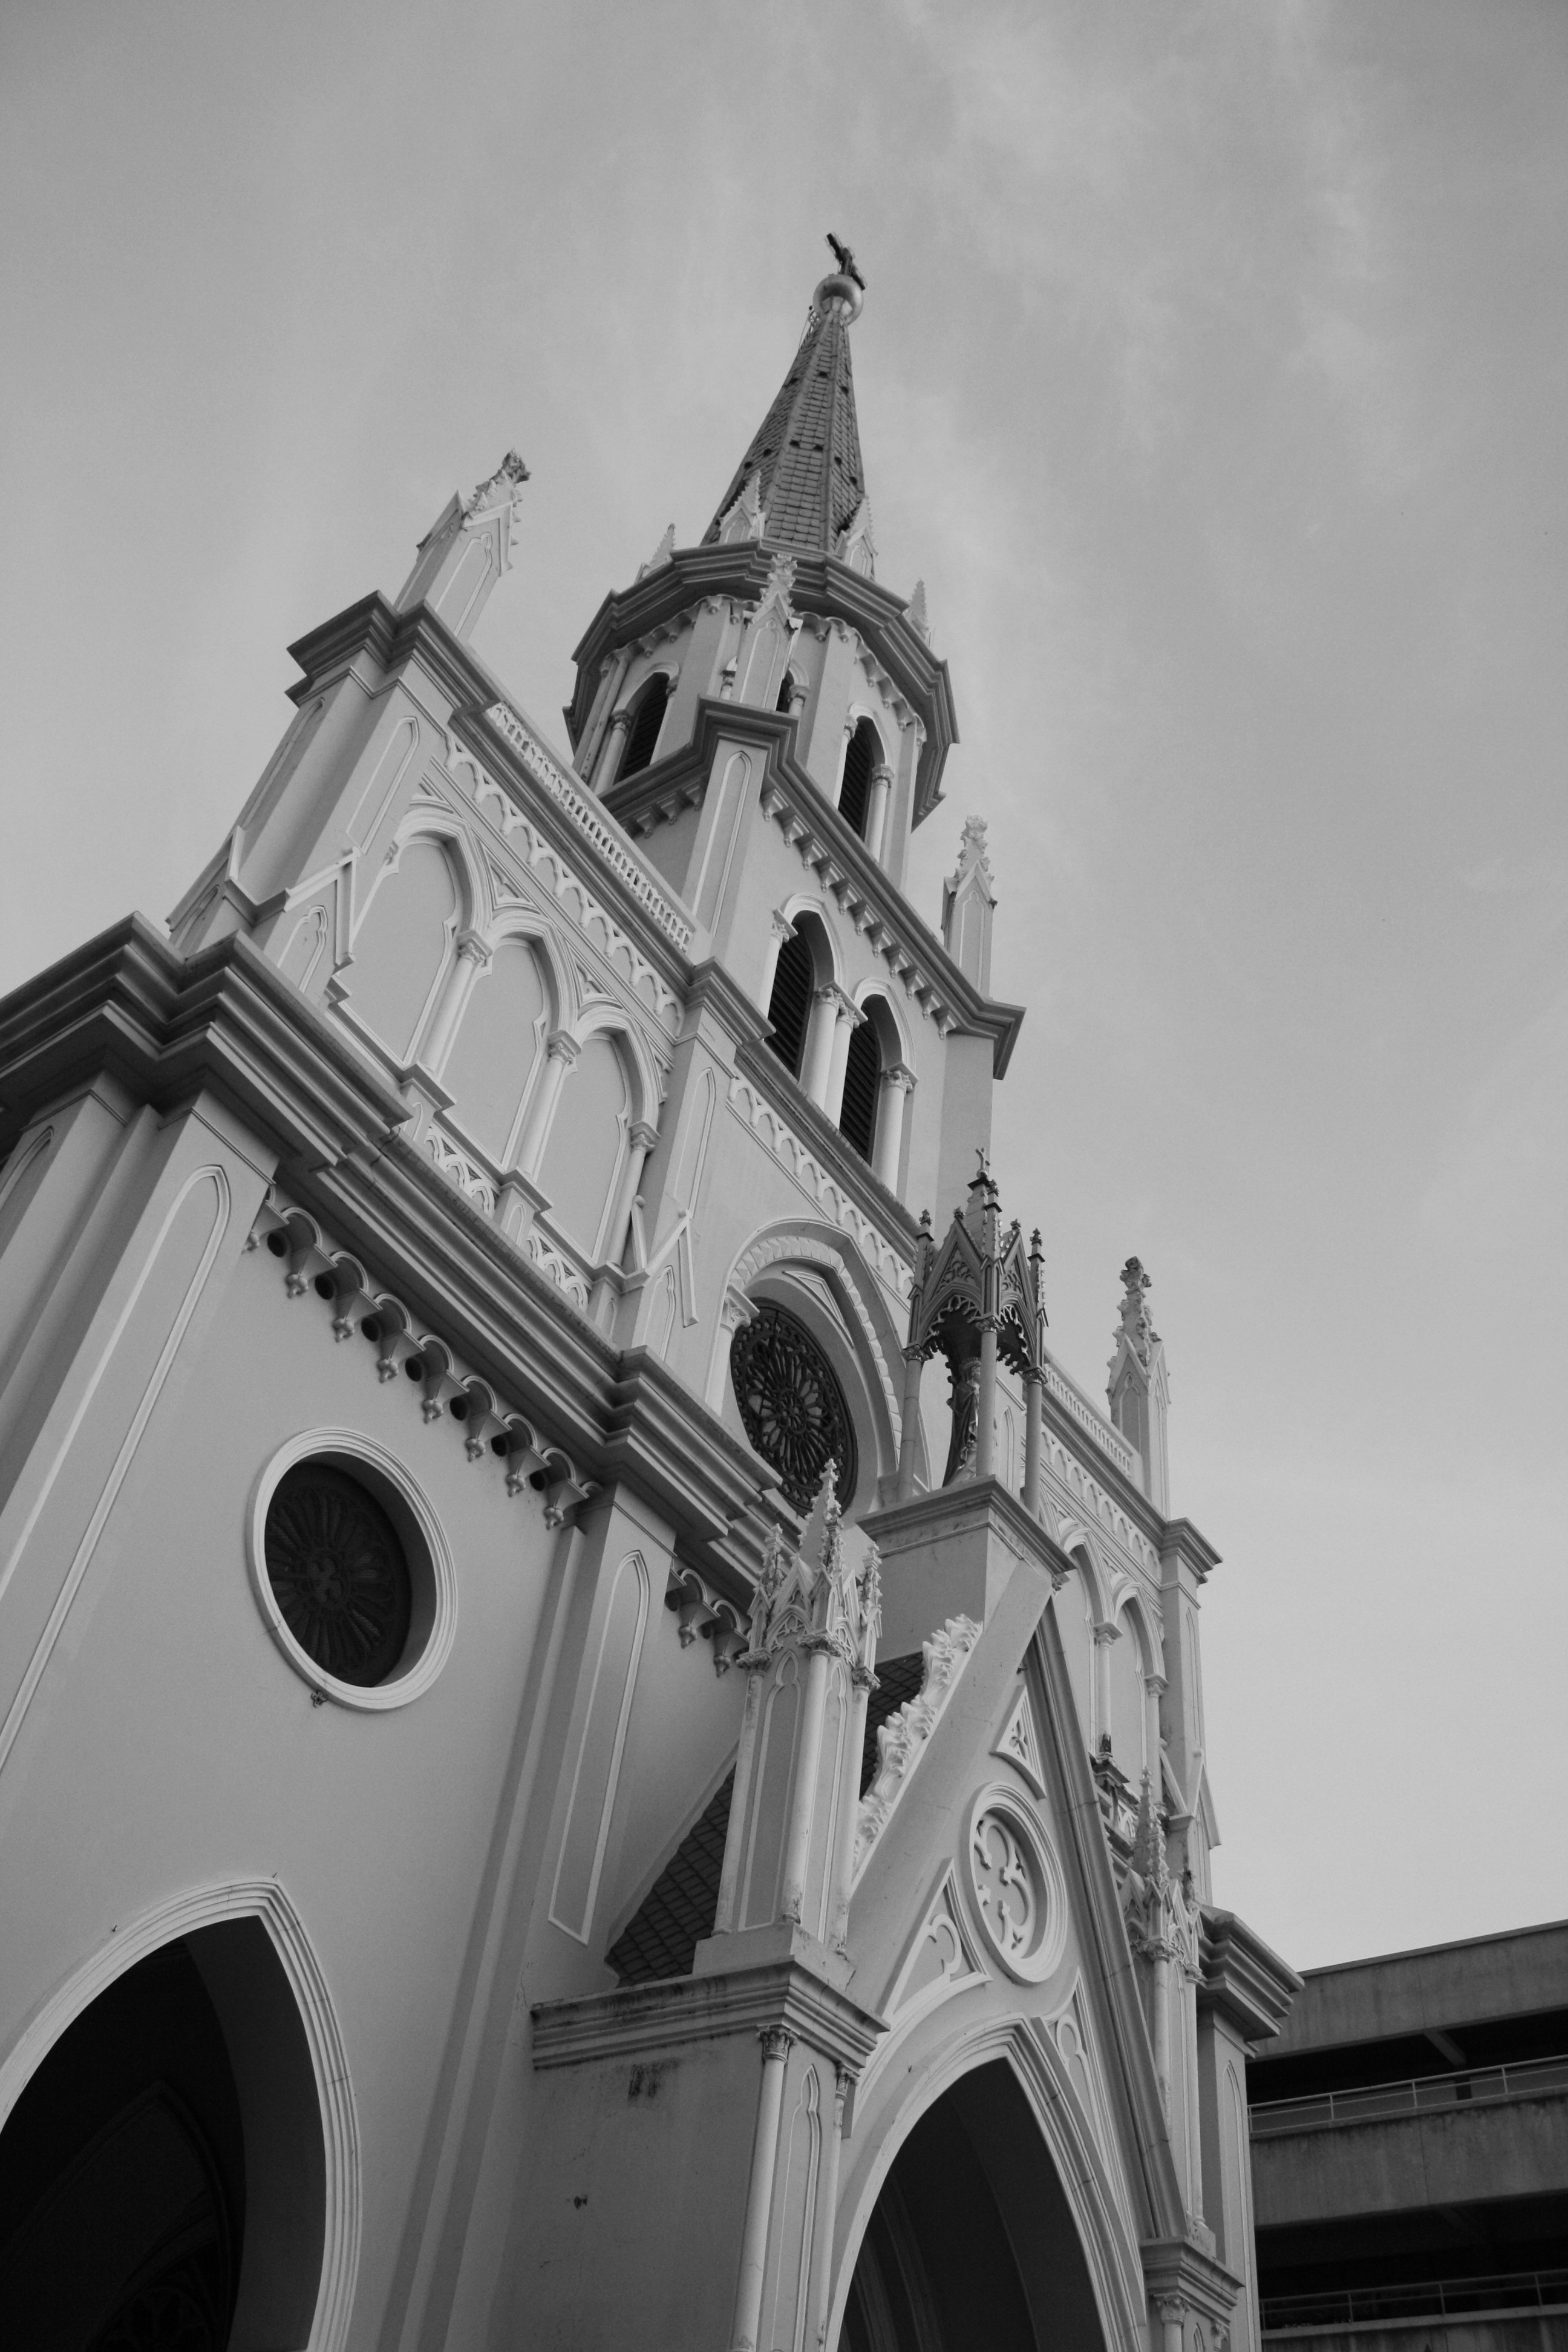
black and white, architecture, white, house, building, tower, church, cathedral, black, monochrome, place of worship, temple, basilica, shape, monochrome photography